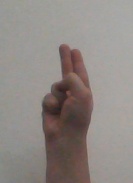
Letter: taa